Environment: real
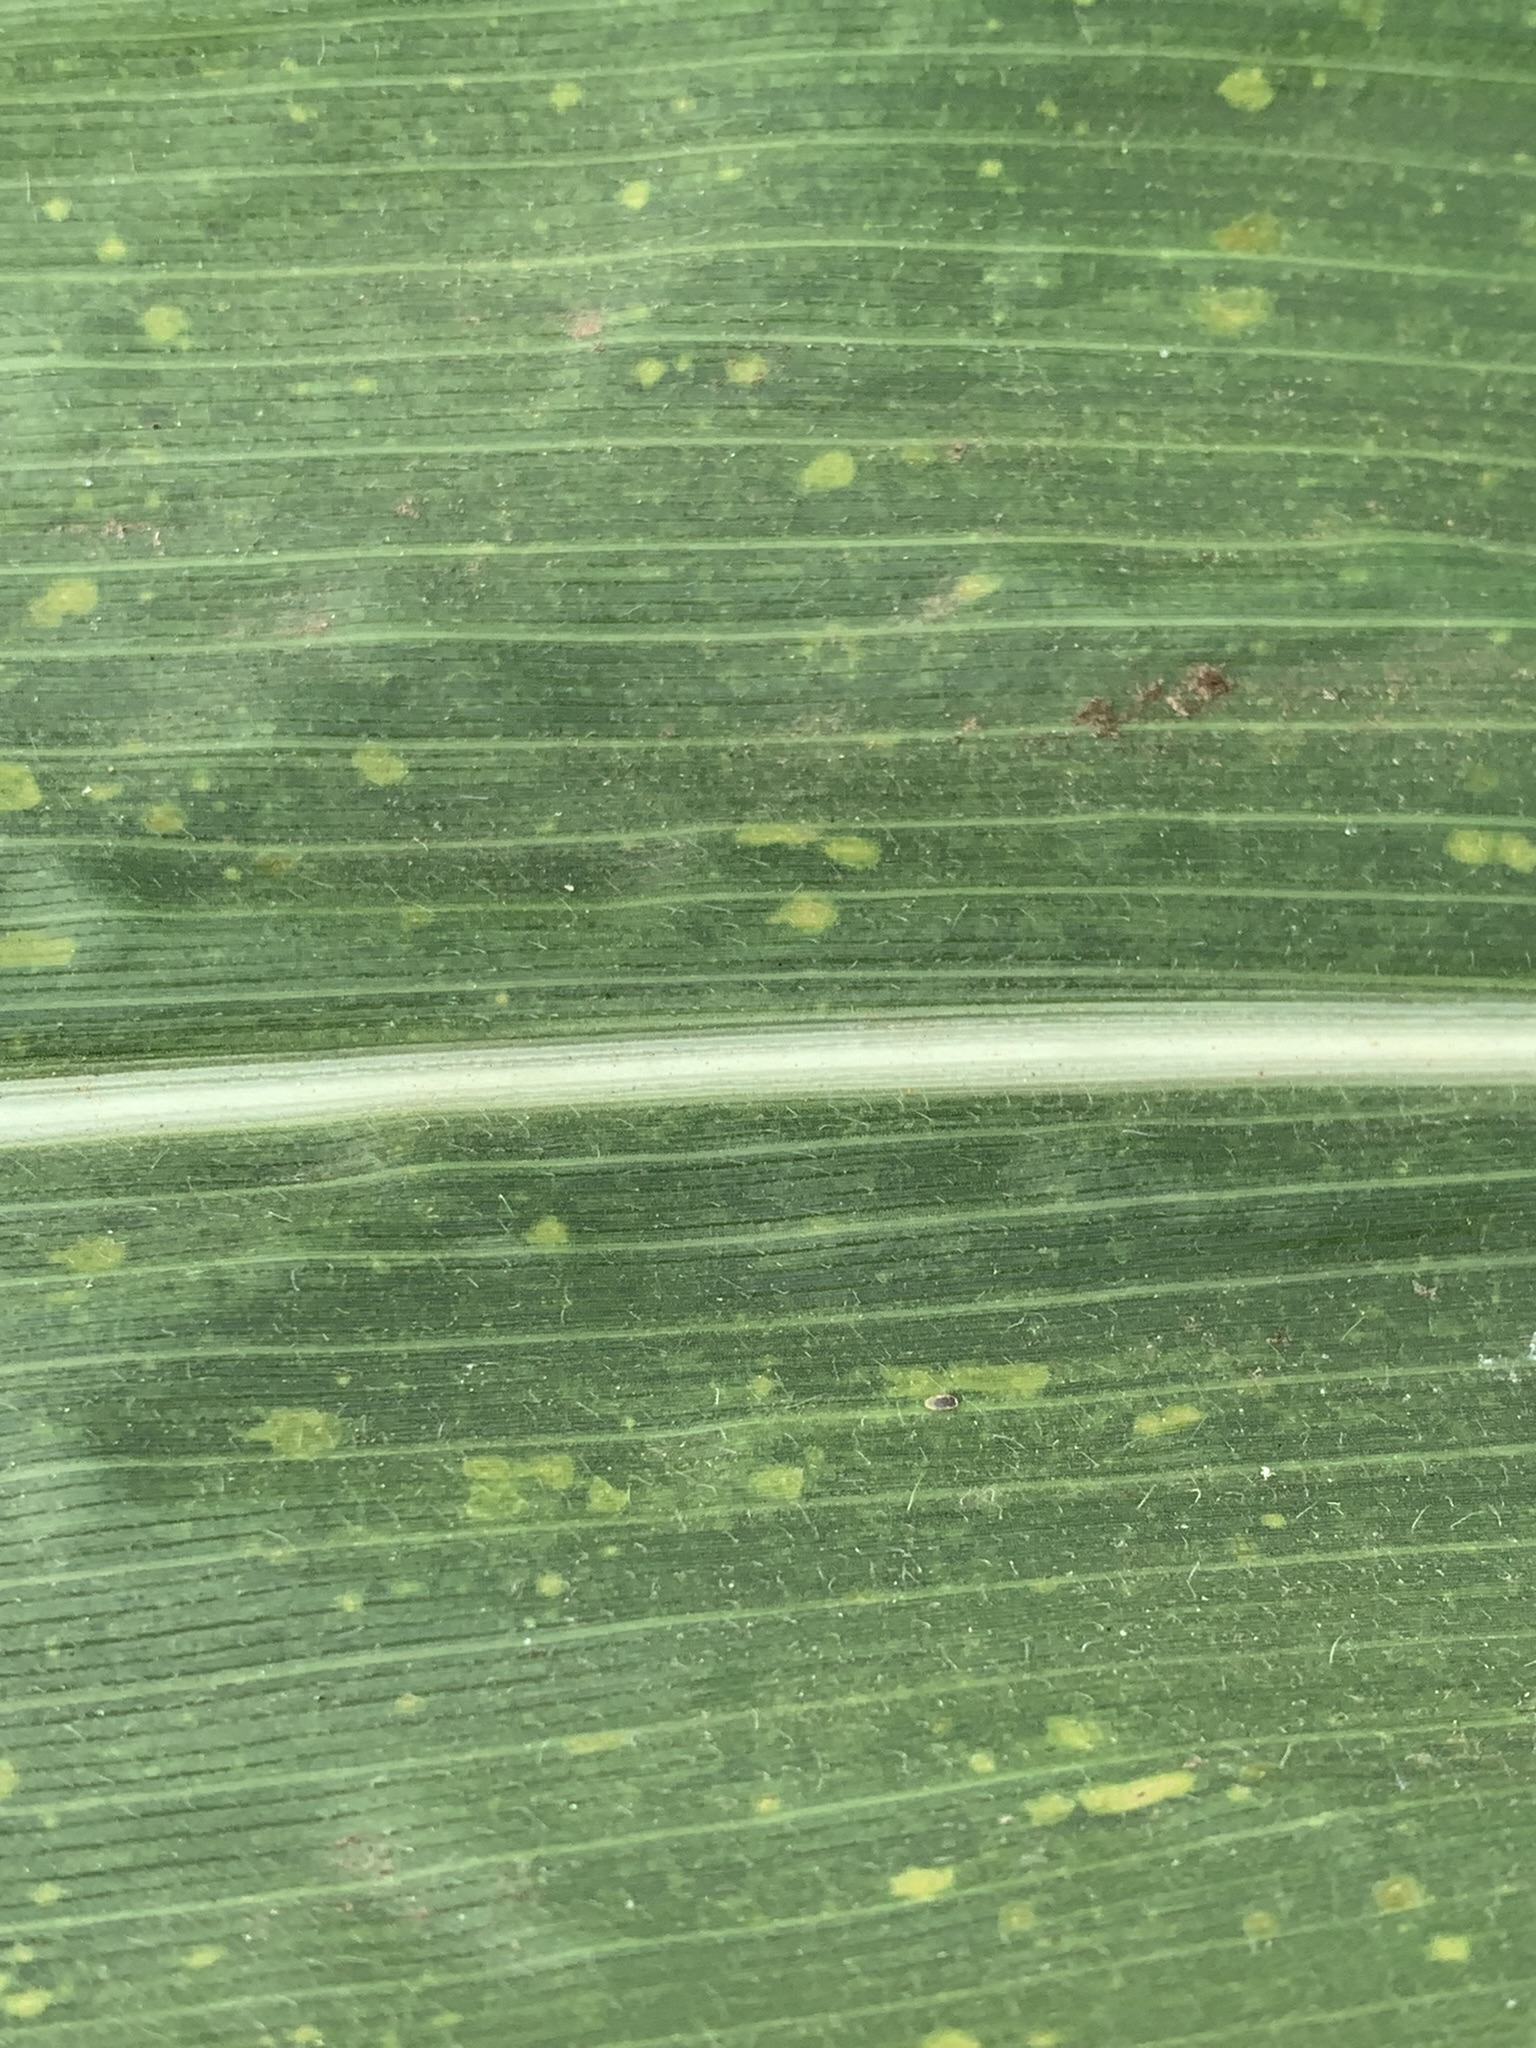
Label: lethal_necrosis